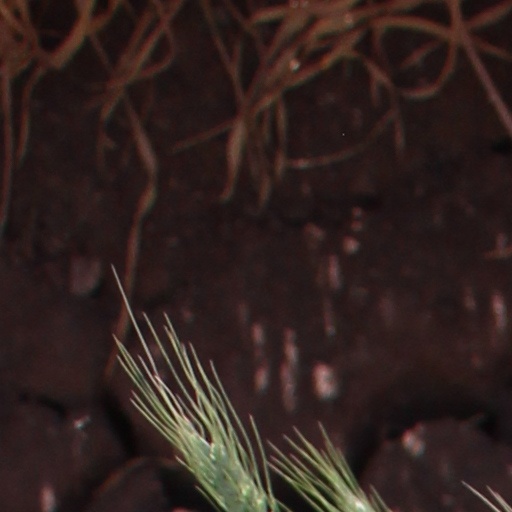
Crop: wheat